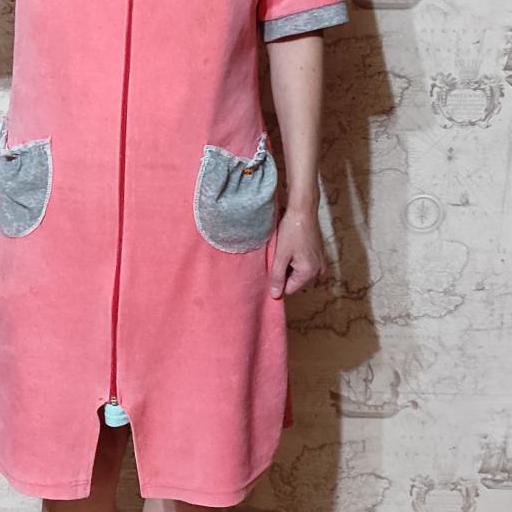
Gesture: no_gesture